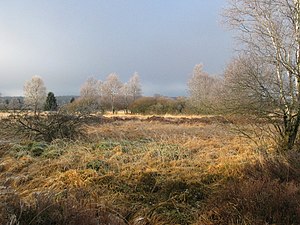
Naturparker i Tyskland / Naturparker
Naturparker i Tyskland er en liste over de 104 naturparker der er er oprettet i henhold til § 27 i Bundesnaturschutzgesetz. De omfatter omkring 25% af Tysklands areal.